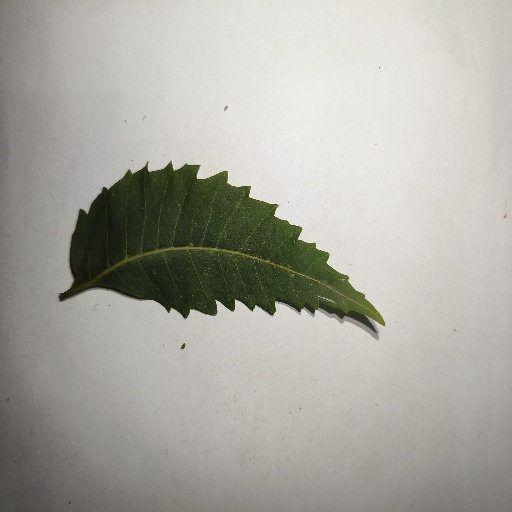
Species: Neem
Leaf condition: Healthy Leaf